Place Eugène Flagey

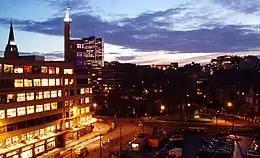
The / before renovation

Beginning in 2002, the square was extensively renovated. Prior to the renovation, it had been primarily used as an open-air parking lot. The project was infamously delayed many times and all activity had to grind to a halt for sometimes months on end. The plans were remade in 2004, partially on the demand of the local residents' association. Among their demands were the complete elimination of above ground parking in the square. The original plan was not deemed ambitious enough and a new competition was launched for international bids from different architects. Latz&Partner and D + A International eventually won the contract.